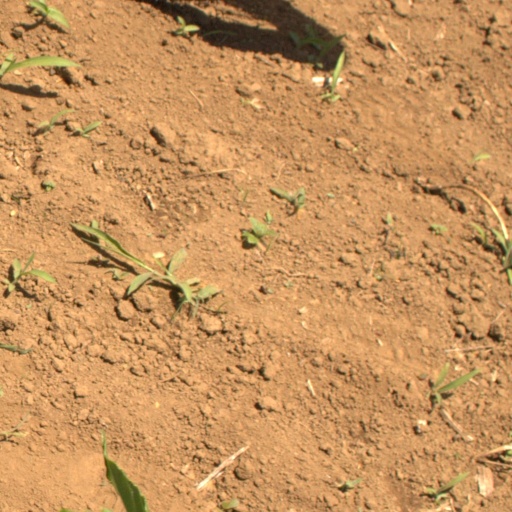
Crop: Jerusalem artichoke